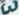
Number: 3